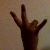
The image shows a hand gesture representing the number 7 in Indian Sign Language.